Daydreaming

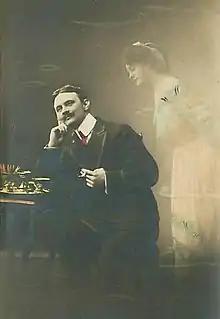
1912 postcard illustrating the concept of a man daydreaming about a woman who is not present

Daydreaming is a stream of consciousness that detaches from current external tasks when one's attention becomes focused on a more personal and internal direction.